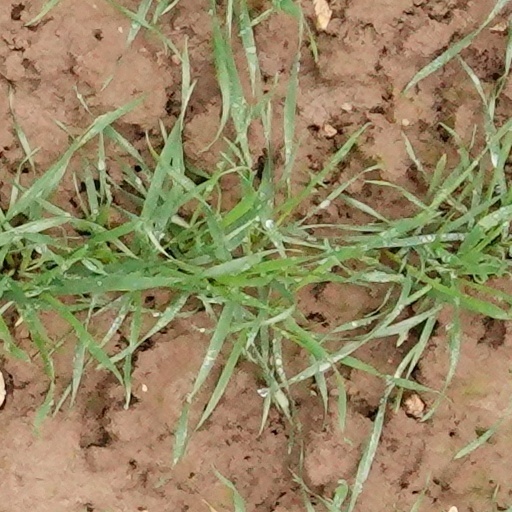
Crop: wheat